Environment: real
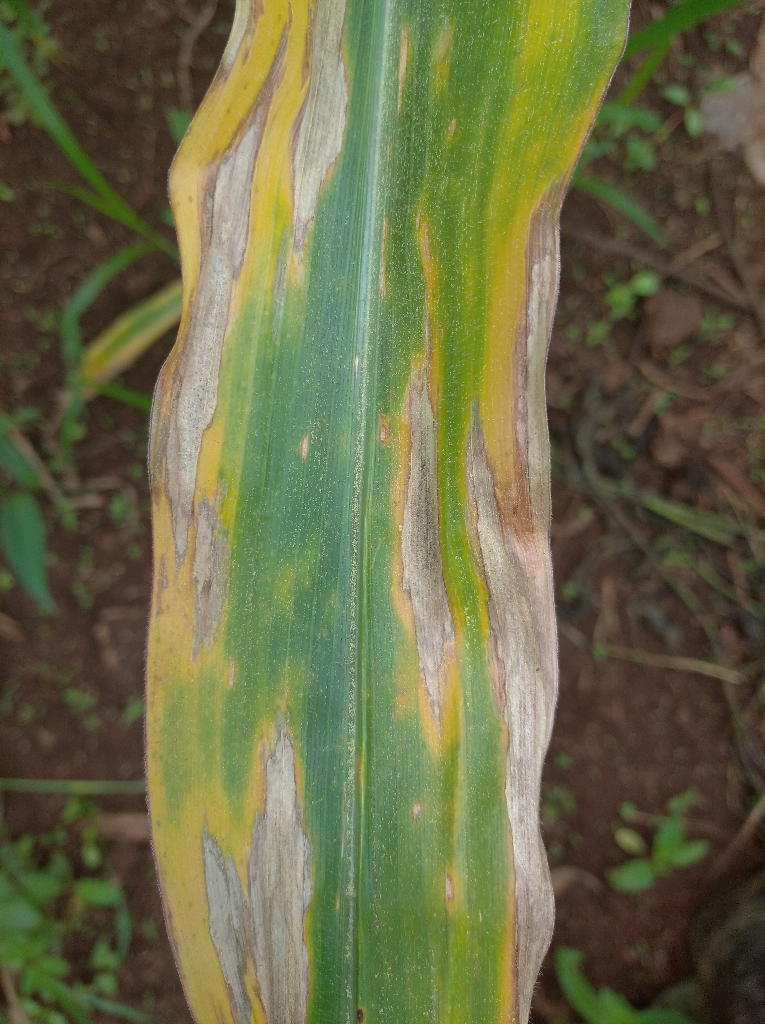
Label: northern_corn_leaf_blight